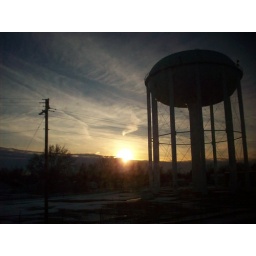
Sun setting over water tower